Aobadai

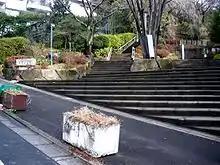
Saigōyama Park

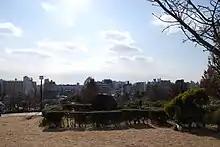
View from Saigōyama Park

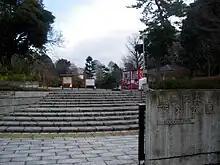
Sugekari Park

The Aobadai district borders Shinsenchō, Nanpeidaichō, Hachiyamachō, and Sarugakuchō on the north across ; Kamimeguro on the south; and Higashiyama, Ōhashi, Komaba on the west and northwest across .